Manuel Jardim

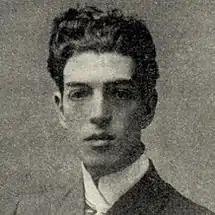
Manuel Jardim (1906)

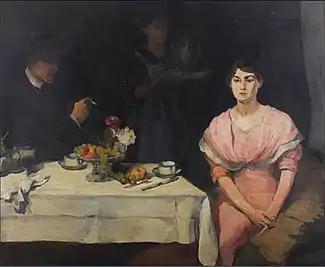
Breakfast (1911)

Manuel de Azambuja Leite Pereira Jardim (6 November 1884, Montemor-o-Velho – 7 June 1923, Lisbon) was a Portuguese painter and art teacher.